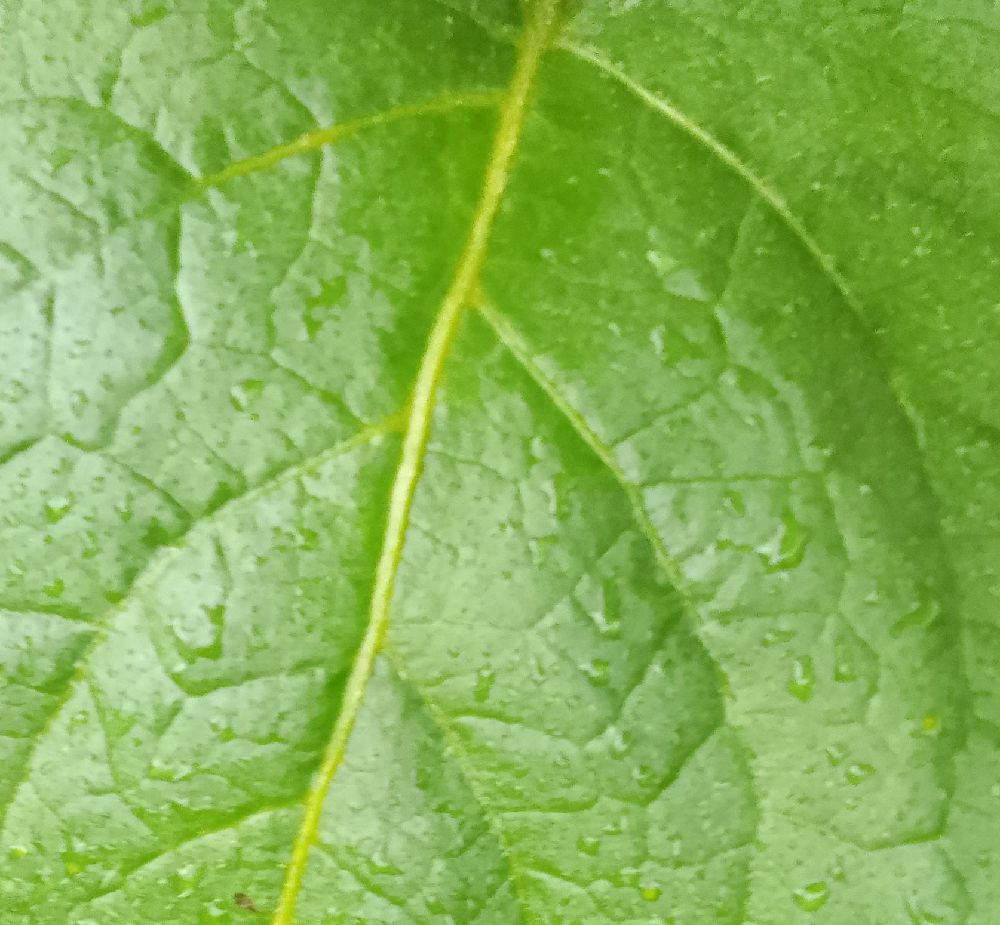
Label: Healthy